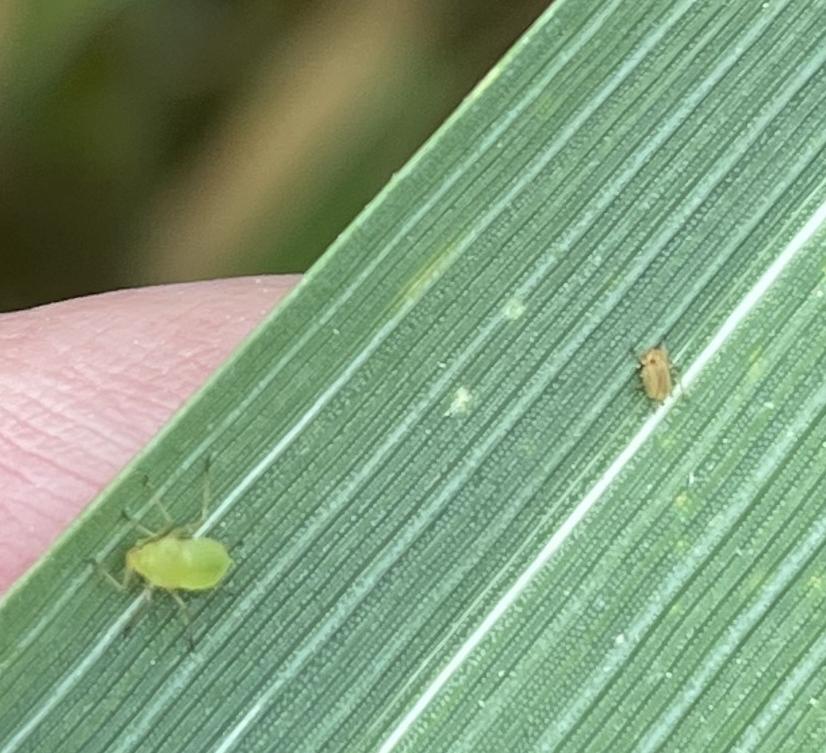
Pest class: english_grain_aphid